Maria Ann Campion

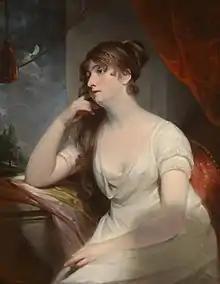
Portrait by Sir Martin Archer Shee, 1800

Maria Ann Campion (1777 - 18 June 1803) was a popular Irish actress and the second wife of the acritic Alexander Pope. She was born in Waterford, Ireland and died in London on 18 June 1803, and was buried in Westminster Abbey.